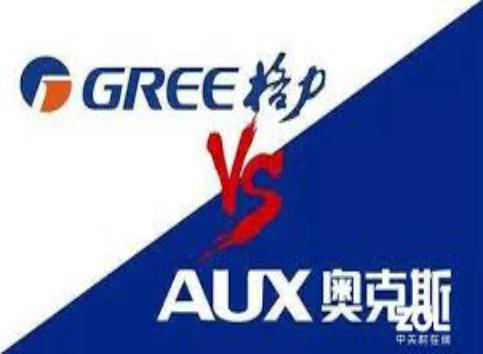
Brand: auxx-1
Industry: Electronic